2013 WTA Tour Championships

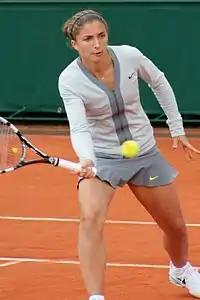
Sara Errani reached the semifinals of the French Open for the second year in a row.

Sara Errani, despite reaching a career high ranking of No. 5 in 2013, had less success than in 2012. At the Australian Open, as the seventh seed was upset by Carla Suárez Navarro in the first round. She reached her first final of the year at the Open GDF Suez losing to Mona Barthel in two close sets. She then reached the final of the Dubai Tennis Championships falling to Petra Kvitová in three sets. The following week, She defended her title at the Abierto Mexicano Telcel defeating Spaniard Carla Suárez Navarro. At the French Open, Errani reached the semifinals losing to Serena Williams in convincing fashion. She then suffered her second first round loss in a Major in the year at Wimbledon to Monica Puig. As the defending champion at the Internazionali Femminili di Palermo, she reached the final against compatriot and doubles partner Roberta Vinci, but lost in three sets. At the US Open, she was upset by Flavia Pennetta in the second round.